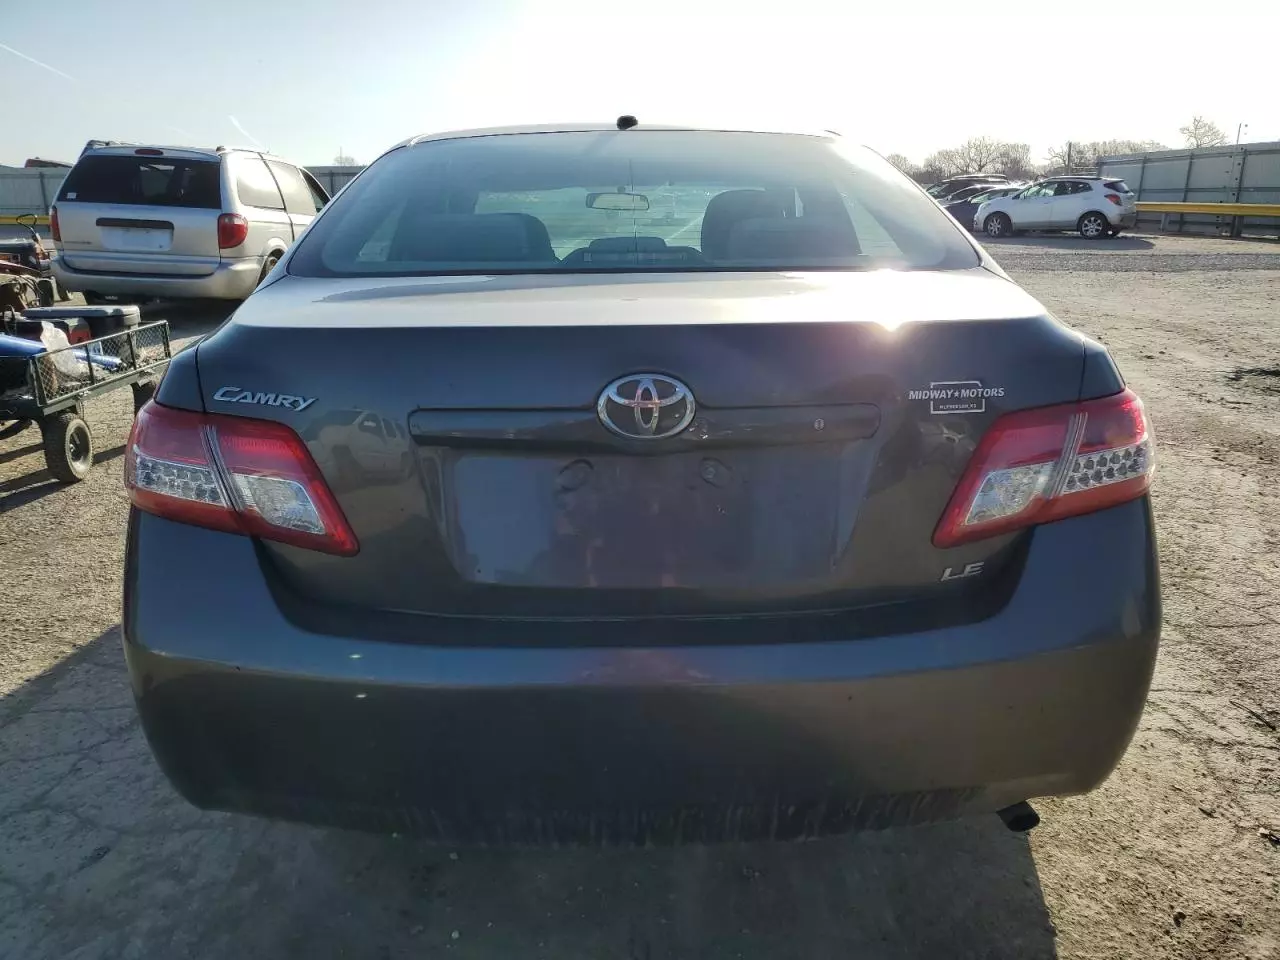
Aucun dommage détecté.
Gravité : aucun